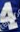
Number: 4